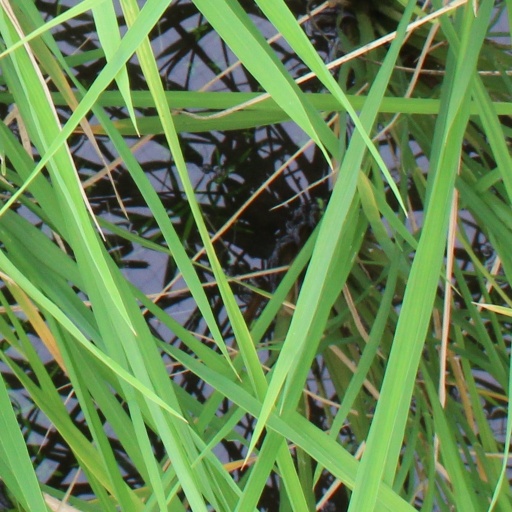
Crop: rice